White-throated spadebill

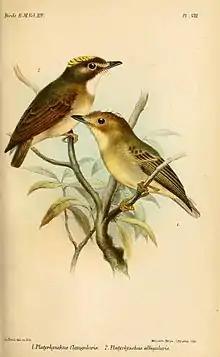
White-throated spadebill (above), and yellow-throated spadebill (below); illustration by Joseph Smit, 1888

The white-throated spadebill is about long and weighs . It has a large head with a bold facial pattern and a stubby tail. The sexes have almost the same plumage. Males of the nominate subspecies "P. m. mystaceus" have a dark olive-brown crown with a partially hidden yellow patch in the center; females have much smaller patch or none at all. Both sexes have pale buff-yellow as a patch above the lores, as an eye-ring, as a stripe behind the eye, and as a patch on the ear coverts. Their lores are dark blackish brown that continues as a stripe to beneath the eye and reappears as a patch on the ear coverts. Their upperparts, wings, and tail are olive-brown. Their throat is whitish to pale yellow and their underparts mostly creamy buff to ochraceous. Their breast and sides sometimes have a tawny to olive wash and their belly has an ochre tinge. Juveniles do not have the crown patch; they have brighter rufescent upperparts than adults, with a pale grayish brown throat and breast and a buffish white belly. Adults have a dark brown to grayish brown iris, a wide flat bill with a black maxilla and an off-white to pale gray mandible, and pale pinkish to grayish pink legs and feet.